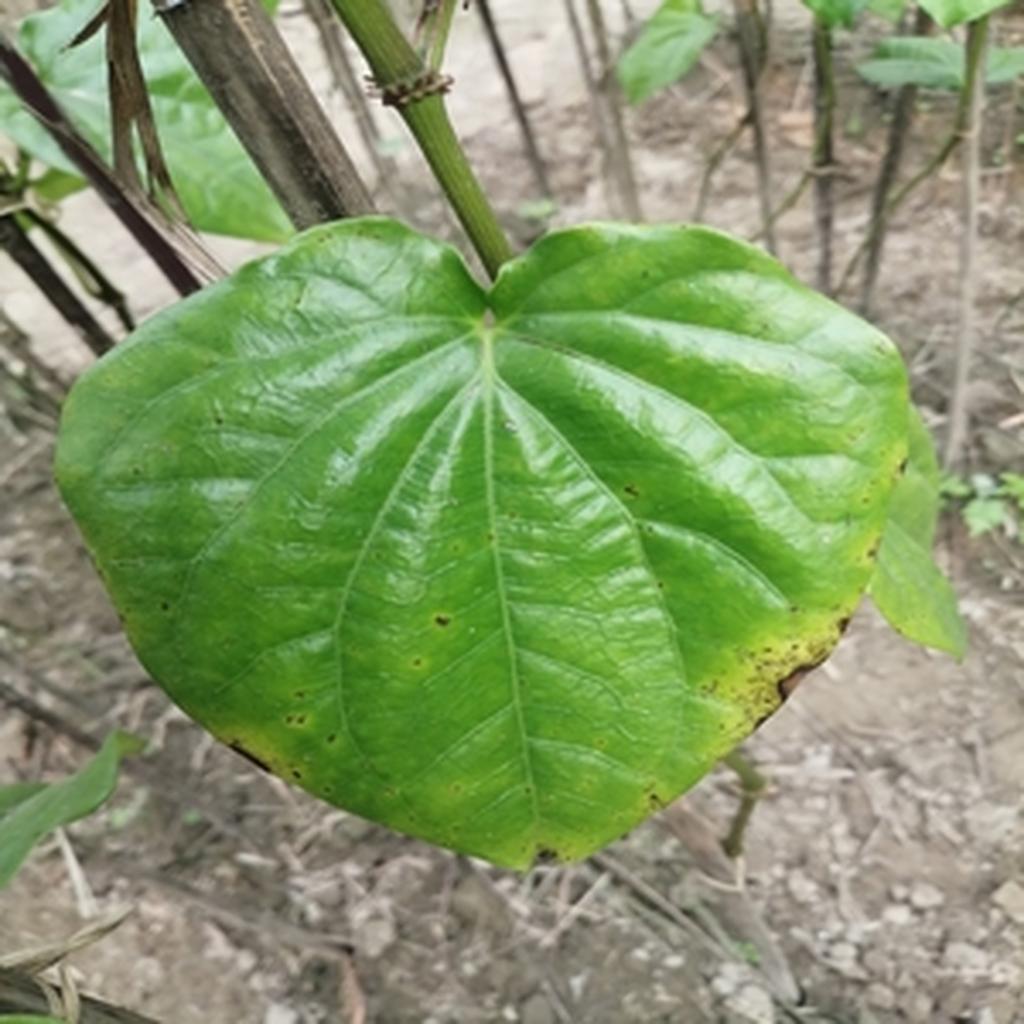
Label: Leaf_Rot